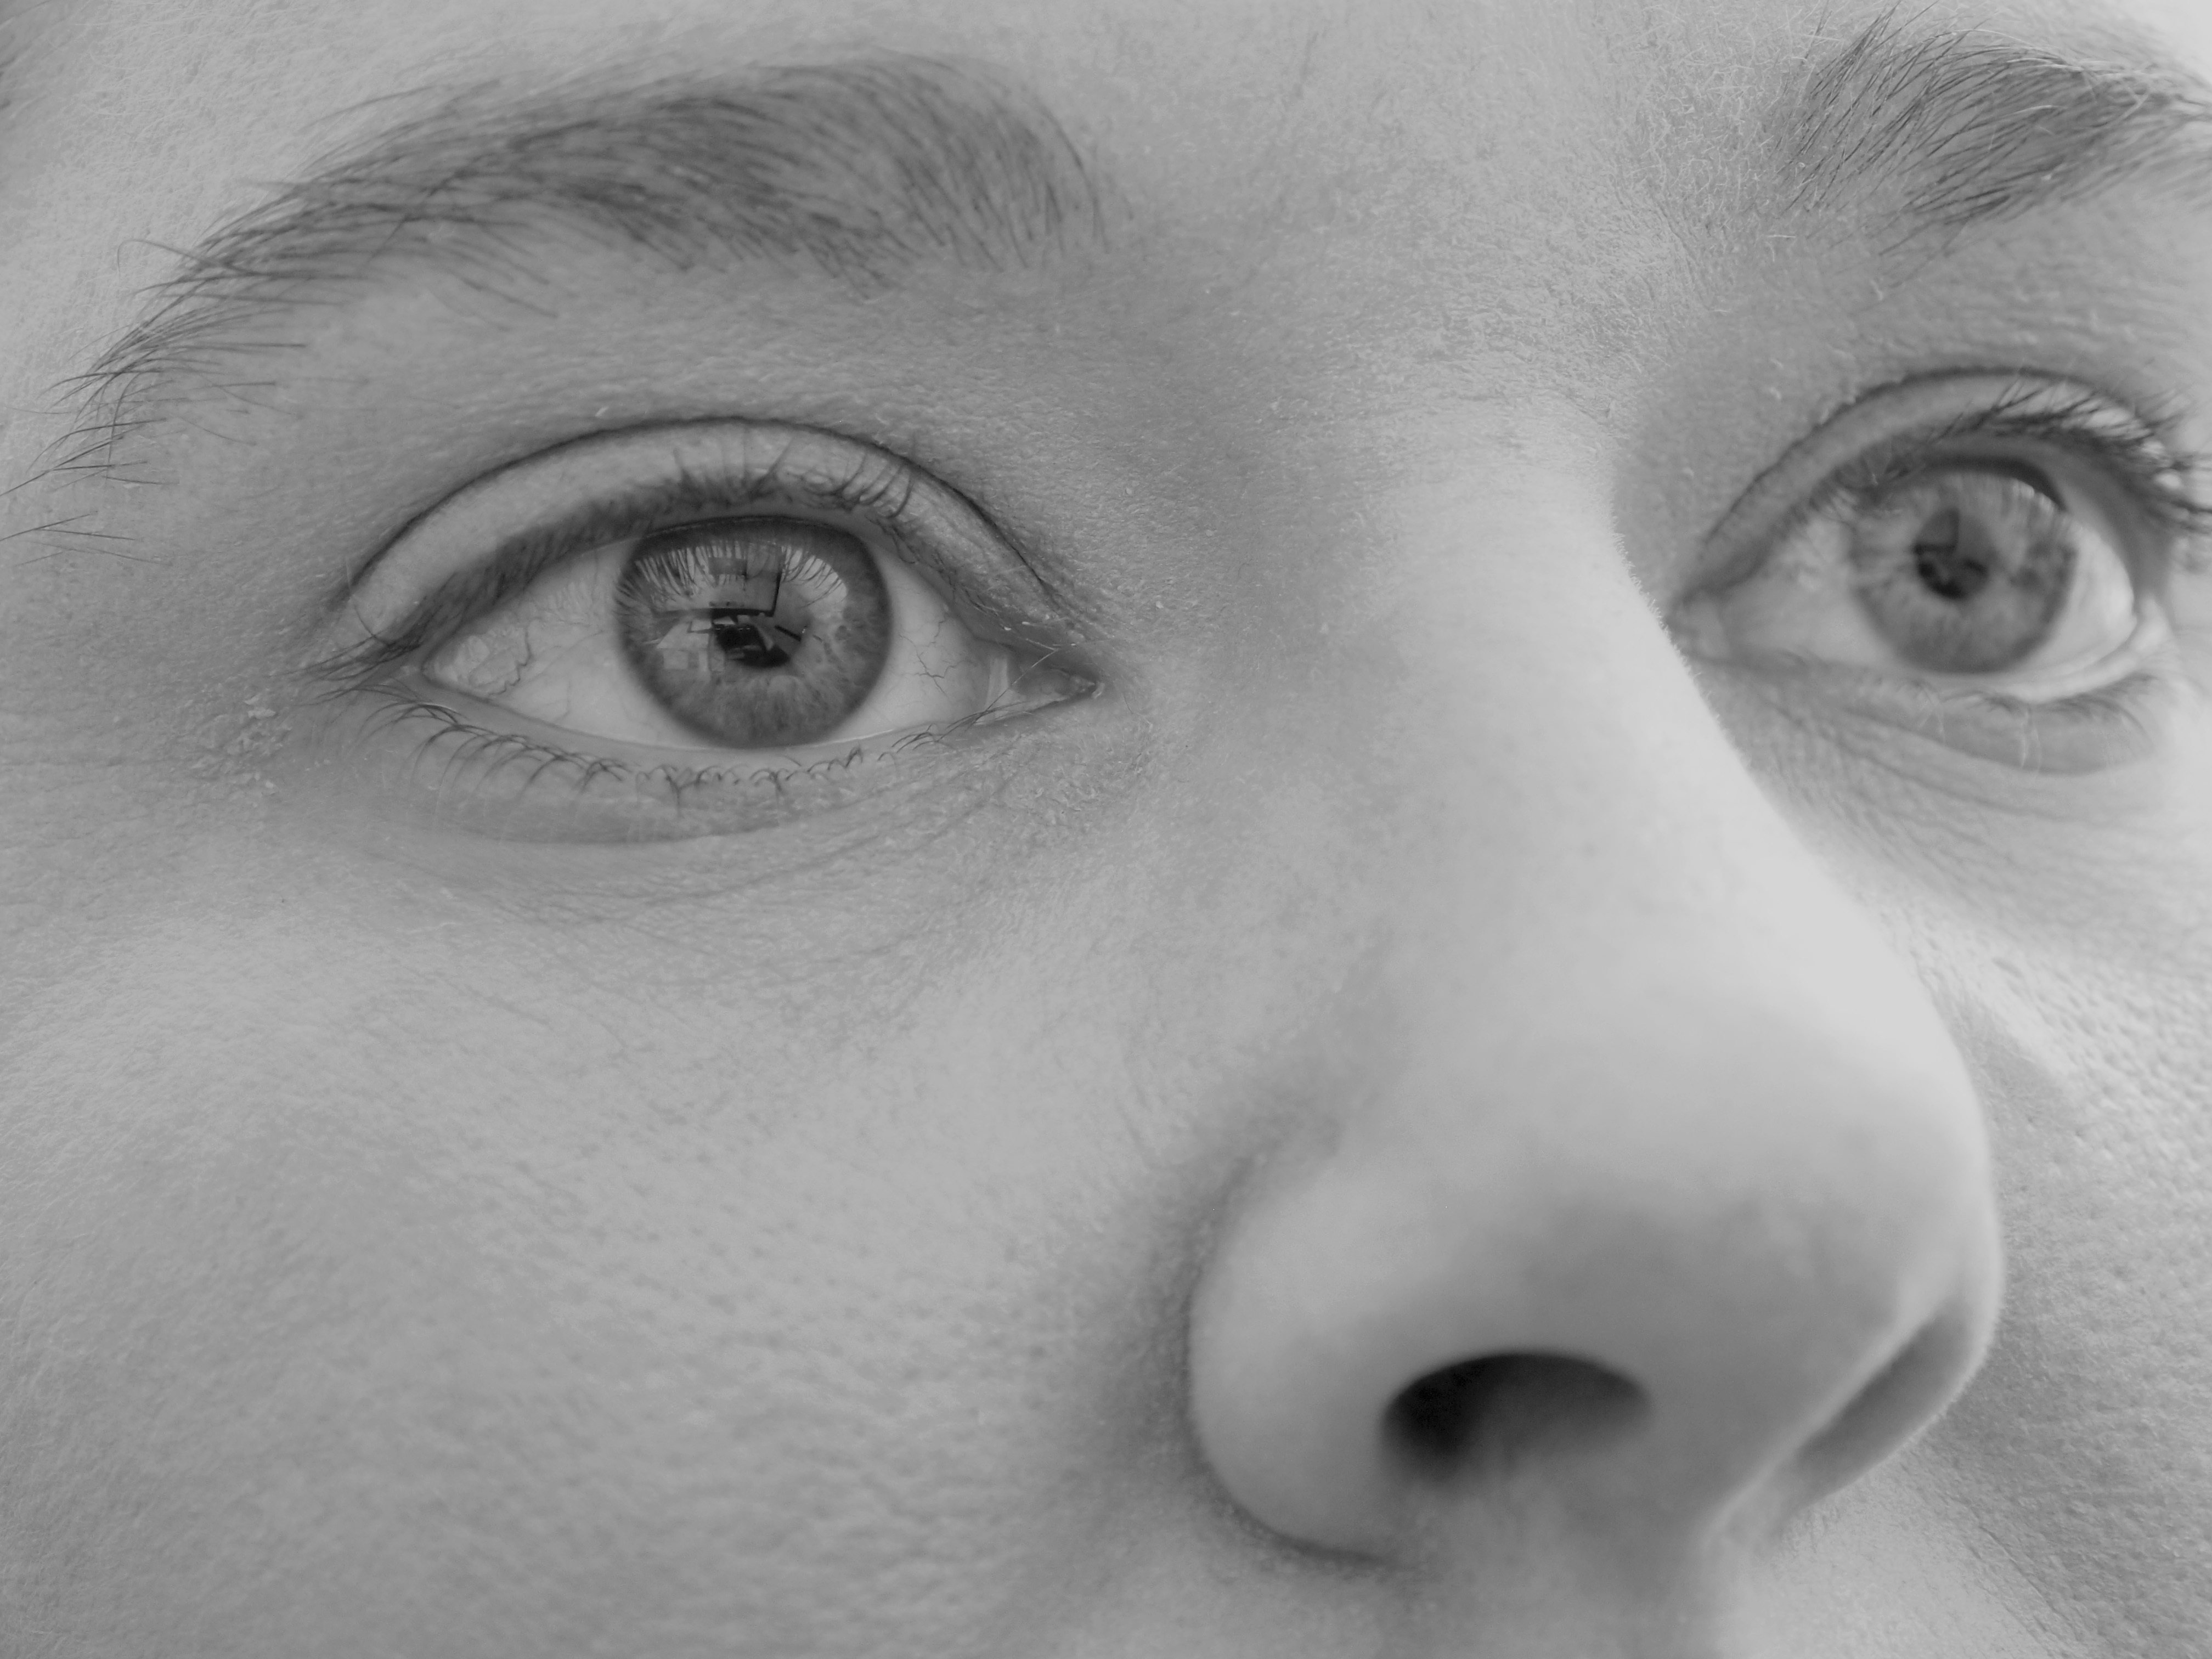
person, black and white, white, photography, looking, portrait, child, human, black, monochrome, eyebrow, eyelash, close up, human body, caucasian, face, nose, eyes, sketch, drawing, infant, eye, head, skin, beauty, organ, monochrome photography, portrait photography